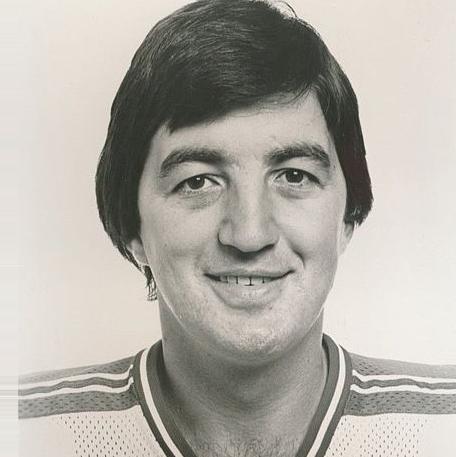
Age: 32